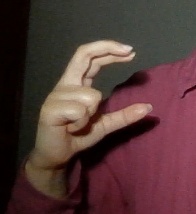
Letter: thal